Container chassis

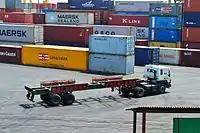
A truck hauling a bomb cart, which are used by dockworkers to shuttle containers within a port. They have side panels instead of twistlocks which allows crane operators to quickly place containers on them to hasten the unloading process.

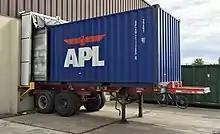
An APL 20-foot container and chassis at a loading dock

Unlike other countries where chassis are mostly owned or long-term leased by trucking companies, in the United States most chassis are currently owned by a few leasing companies (pools) which rent out the equipment to truckers. When a trucker leaves or enters a facility with a pool chassis, an electronic data interchange (EDI) record is generated at the facility gate which identifies the trucking company and the chassis pool, and this allows the pool to invoice the appropriate trucking company for chassis usage. The system is influenced by the steamship lines and by the operation of container terminals. Firstly, containers are commonly stored on chassis as a single mounted unit at rail yards and depots—such terminals are known as "wheeled" facilities. Secondly, steamship lines offer a service called ″carrier haulage″ or ″store door delivery″, whereby they arrange the drayage of a customer’s container. The steamship line hires a local trucking company and pays the pool for the chassis usage.